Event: Nepal Earthquake
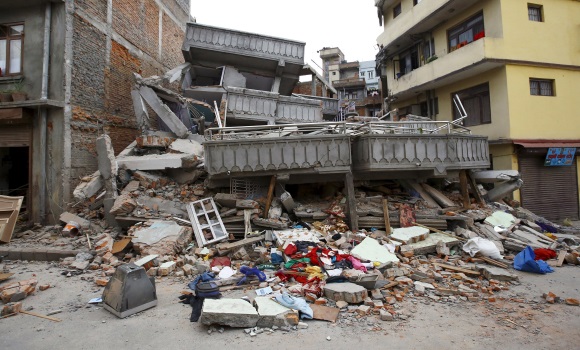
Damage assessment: damage